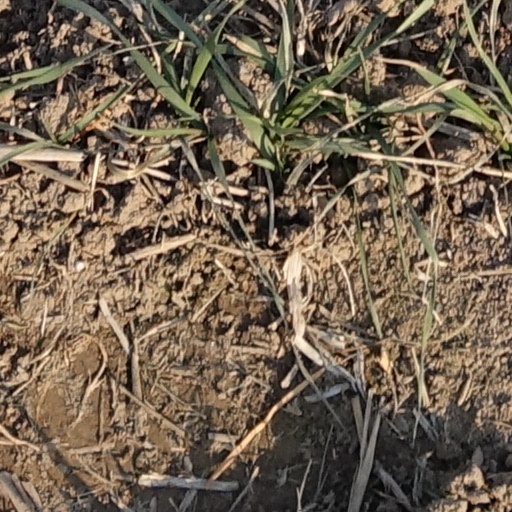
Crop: wheat